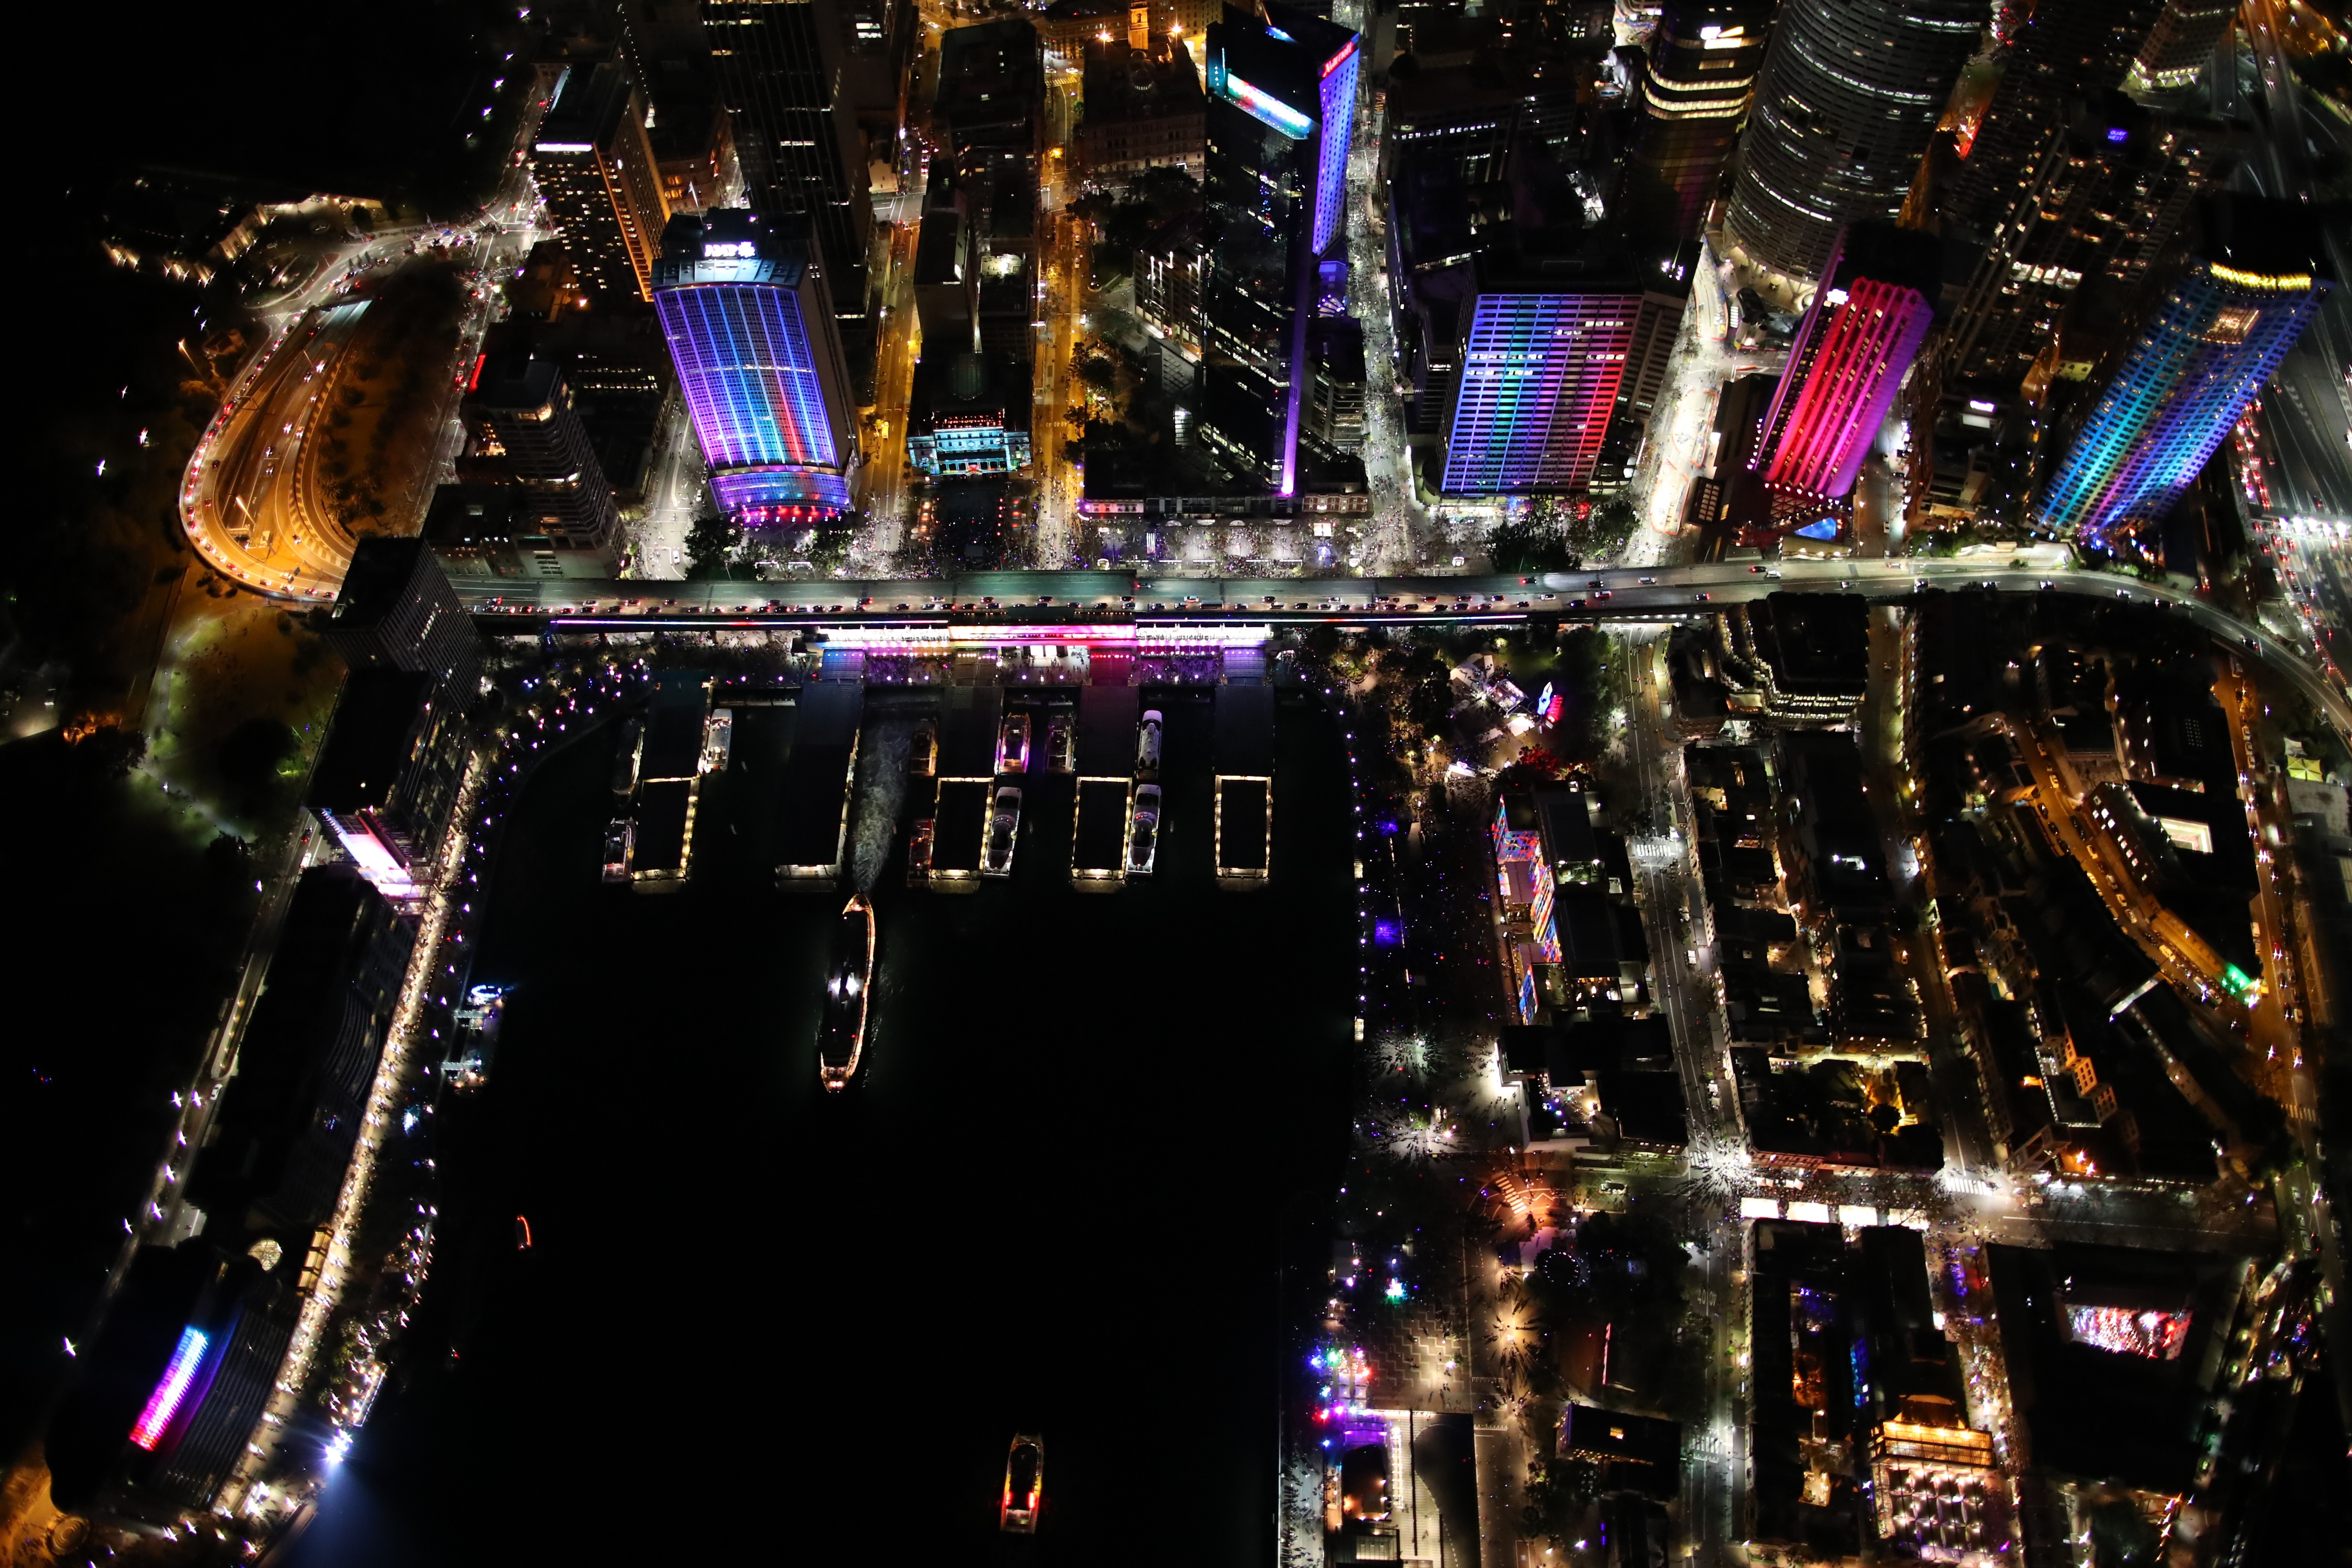
night, crowd, cityscape, concert, christmas decoration, stage, performance, metropolis, nightclub